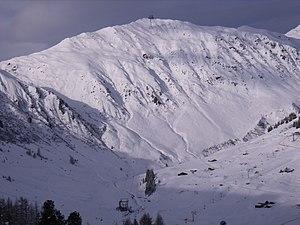
La Wanglspitze est une montagne qui s’élève à 2 420 m d’altitude dans les Alpes de Tux, en Autriche.